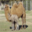
Label: camel